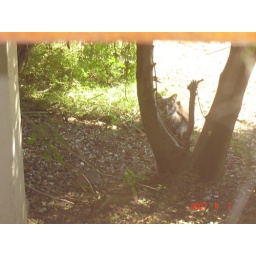
at this time of the afternoon, the cat sitting in our garden looked scary :-)